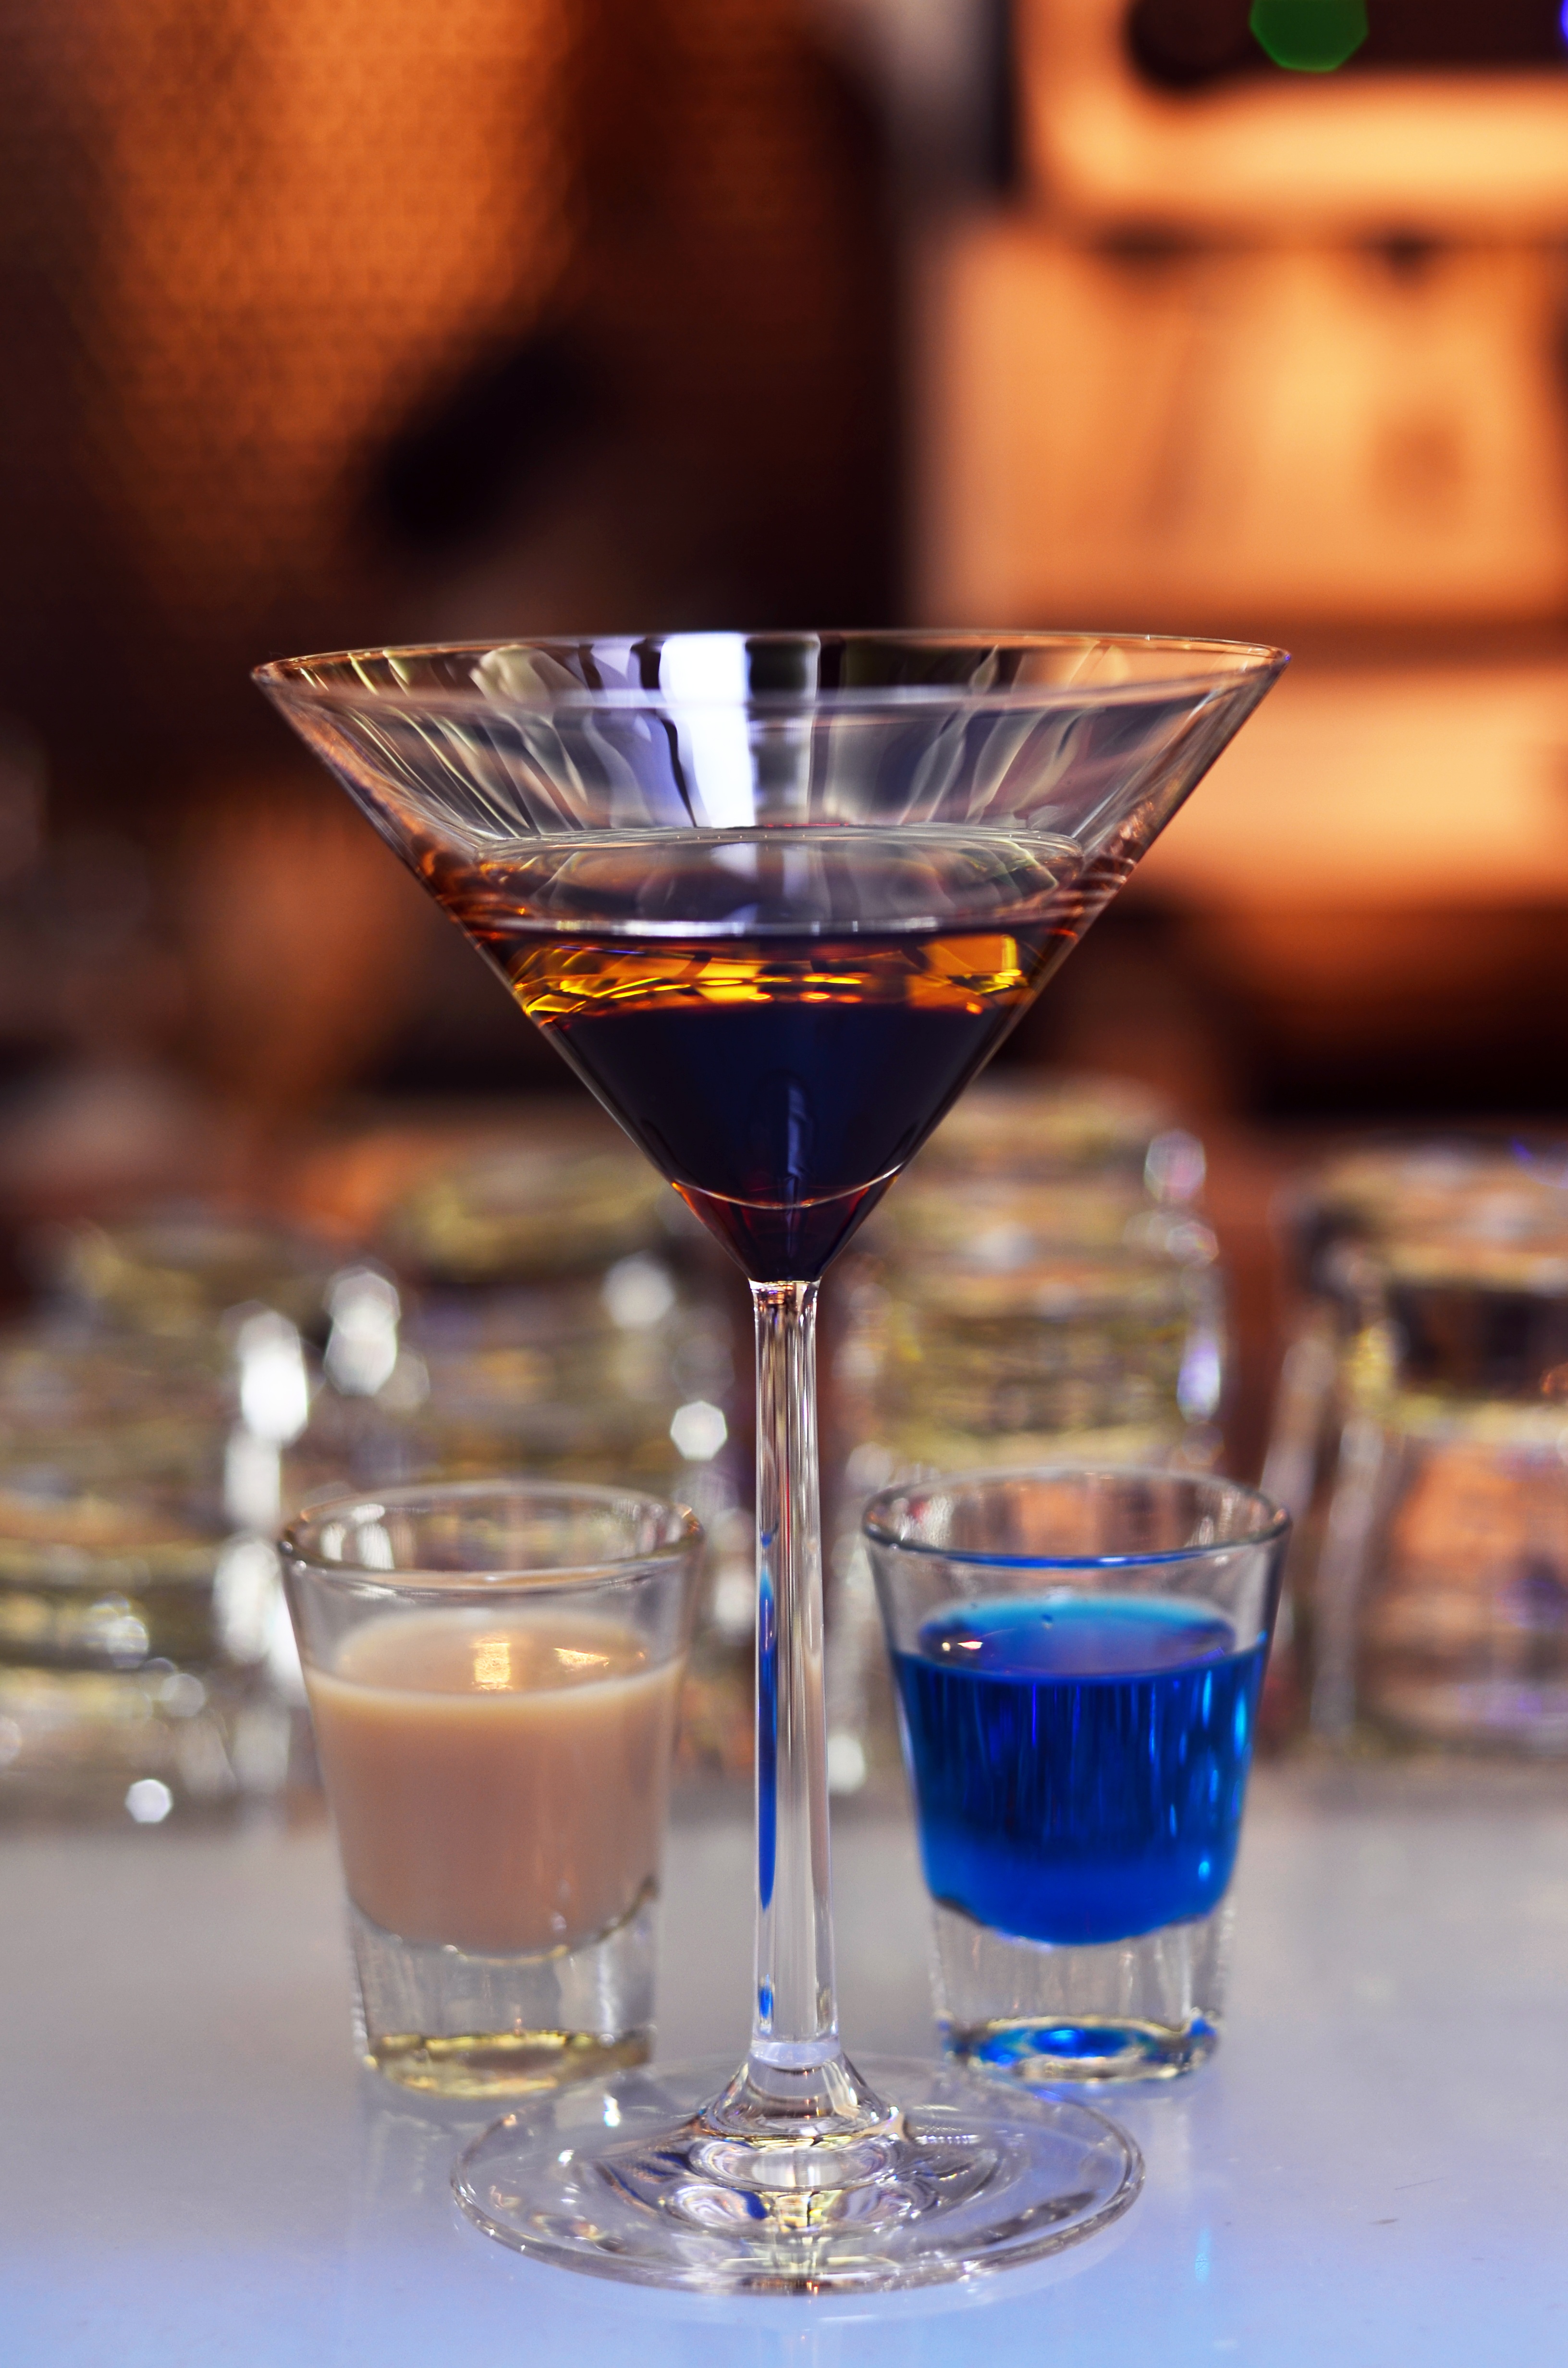
wine, glass, restaurant, drink, alcohol, cocktail, liquor, martini, party, alcoholic beverage, distilled beverage